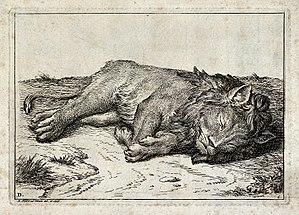
Bernard Picart, né le 11 juin 1673 à Paris où il vécut rue Saint-Jacques, installé en 1711 à Amsterdam où il vécut dans la Kalverstraat et où il est mort le 8 mai 1733, est un dessinateur et graveur français.